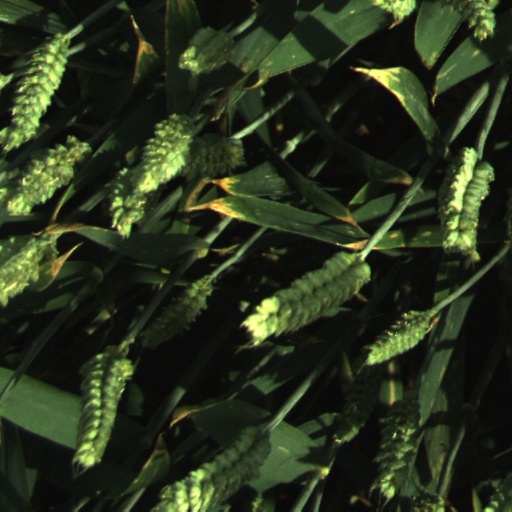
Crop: wheat